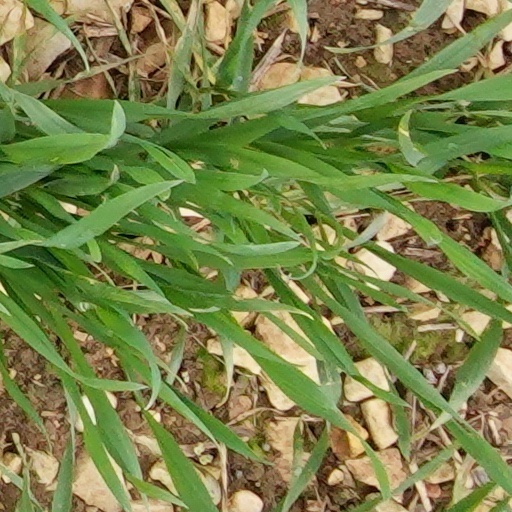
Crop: wheat